Paula Liniņa

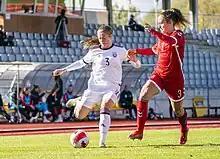

Paula Linda Liniņa (born 6 May 2001) is a Latvian footballer who plays as a forward for FS Metta (women) and the Latvia national team. Paula Linda Liniņa was awarded the title of Latvia's Youth Footballer of the Year in 2019.